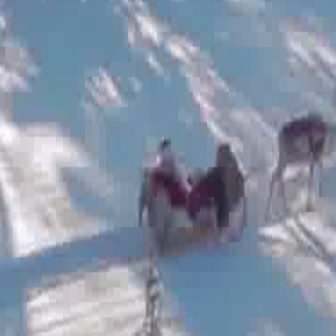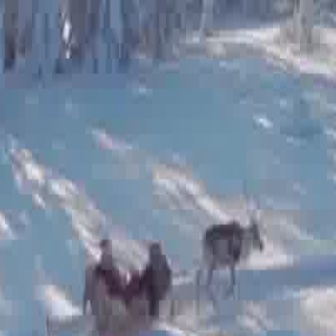
  Please identify the target specified by the bounding box [131,135,247,251] in the first image and locate it in the second image. Return the coordinates in [x_min,y_min,x_max,y_max] format.
Answer: [80,230,178,328]